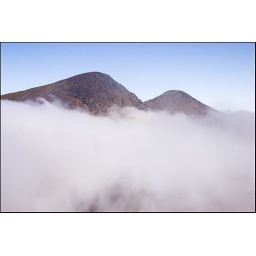
As I ascended Cnoc na Toinne the peaks of these majestic mountains suddenly appeared above the cloud cover.